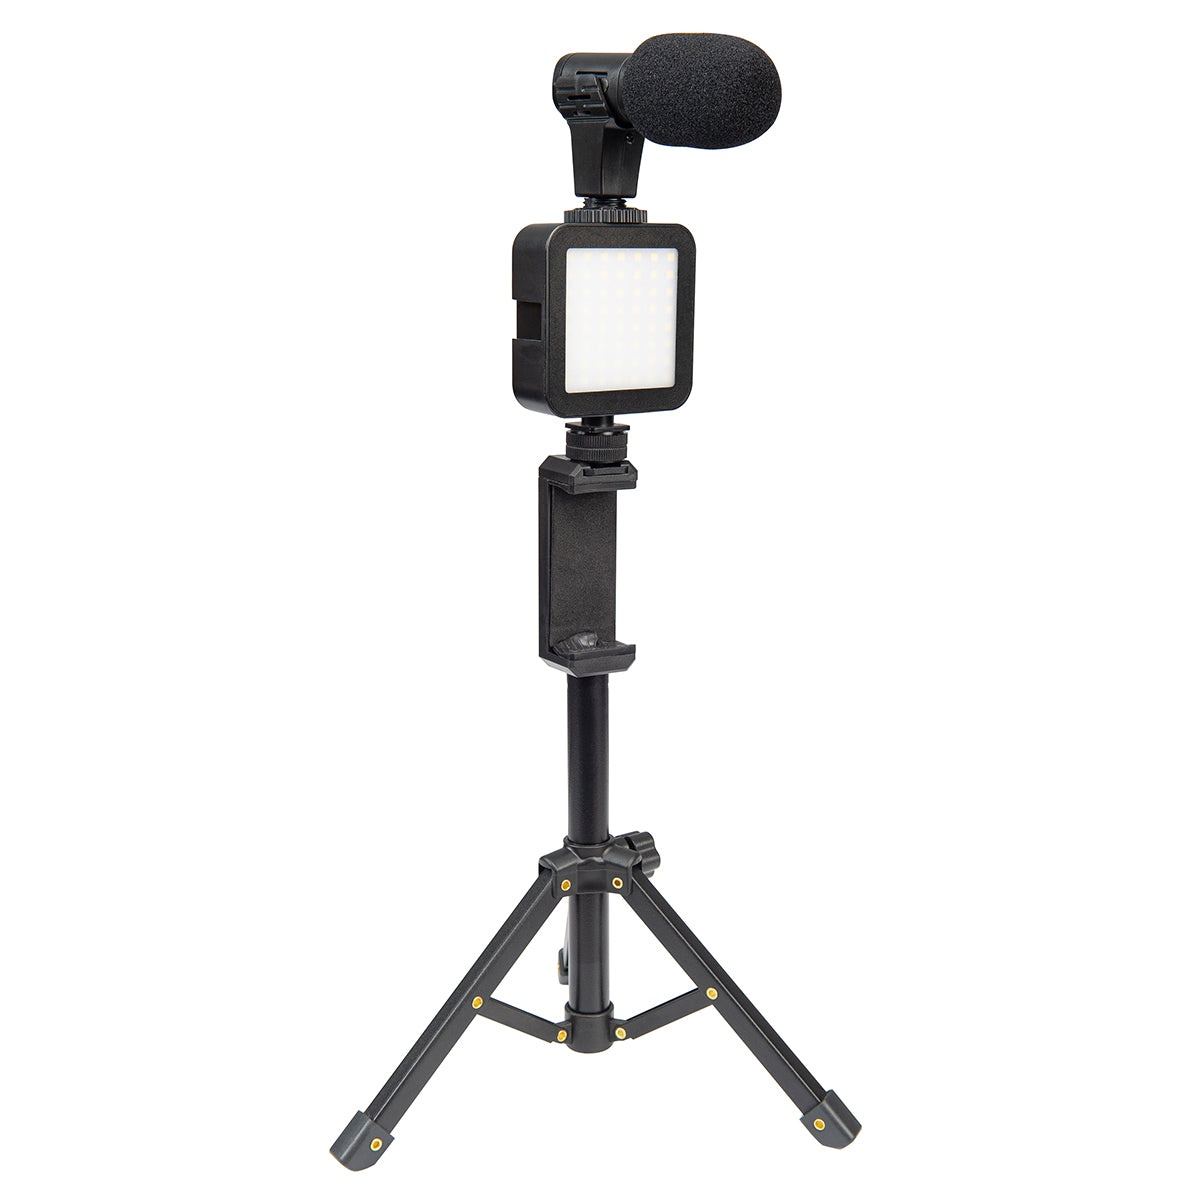
Kinsman Premium Series Vlogging Kit
Brand: Kinsman
Kinsman Premium Series Vlogging Kit. Anyone looking to enhance their content creation the Kinsman Vlogging Kit provides all the essential tools needed for professional-looking videos. The kit inludes stereo microphone, light, phone holder, stand and remote control which work seamlessly together to elevate your vlogging experience.
Category: Cameras & Optics > Camera & Optic Accessories > Tripods & Monopods > Video Tripods